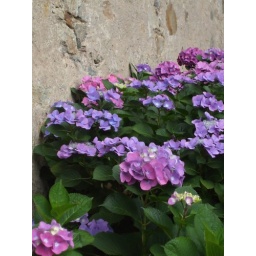
flowers against old stone wall